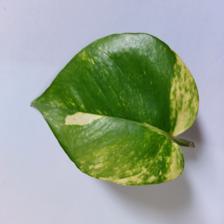
Label: Healthy